Cross-in-square

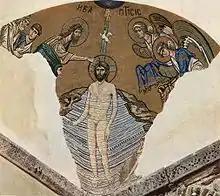
The Baptism of Christ, at Daphni. The figures on either side of the Jordan face each other across the empty space enclosed by the squinch, which becomes the space of the scene.

In the uppermost zone, only the holiest figures of Christianity are represented (e.g. Christ, the Virgin, and angels) or scenes that are directly related to heaven. For example, the mosaics of the central dome almost invariably represent one of three scenes: the Ascension, Pentecost, or Christ Pantocrator. The middle zone is dominated by narrative scenes representing the great Christological feasts (birth, presentation at the Temple, etc.). The lowermost zone is occupied by the "choir of saints", mostly full-length standing figures, who in Demus's words "share the space" of the congregation.